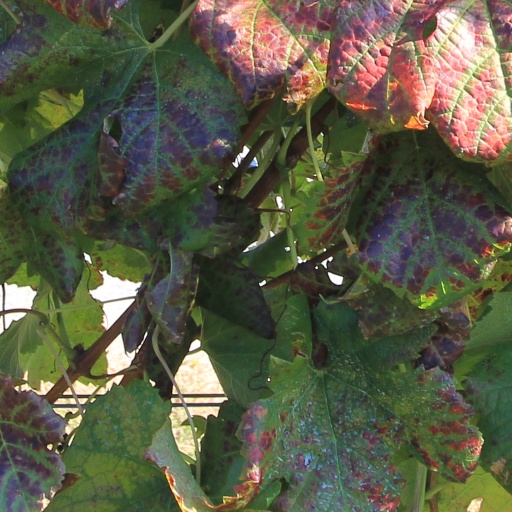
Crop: grape